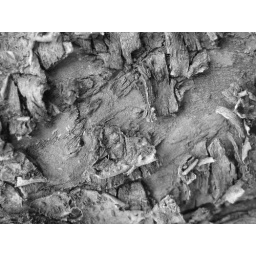
I took this in black and white mode.